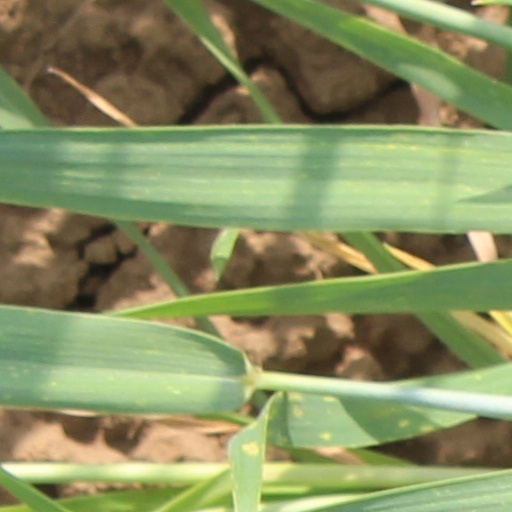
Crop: wheat